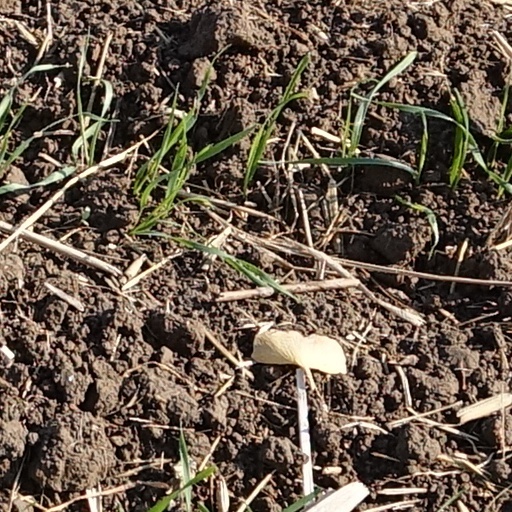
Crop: wheat